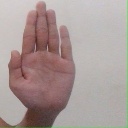
अक्षर: ध